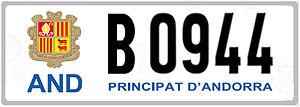
La plaque d'immatriculation andorrane est l'un des éléments du dispositif permettant l'identification d'un véhicule du parc automobile de l'Andorre. Elle est obligatoire sur la plupart des véhicules à moteur enregistrés dans la principauté.